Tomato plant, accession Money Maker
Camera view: vertical (180 deg); turntable rotation: 270 degrees
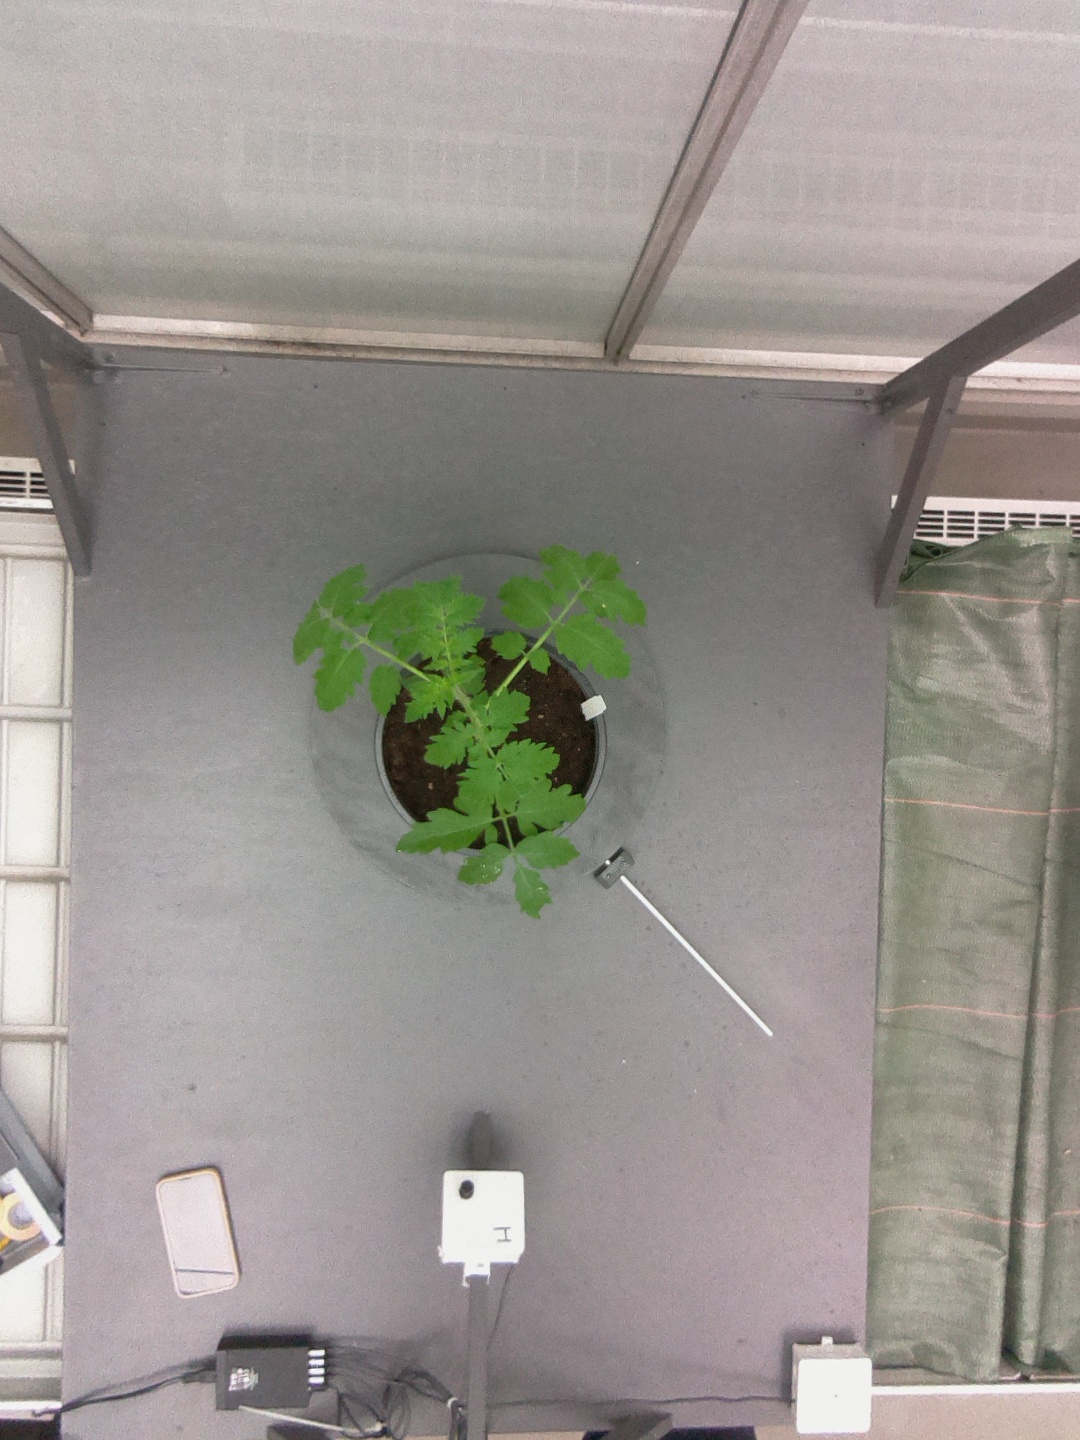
BBCH growth stage 13: 6 of true leaves visible